Johnny Rep

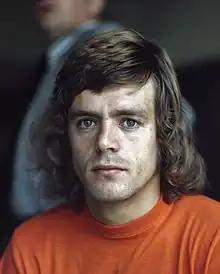
Rep in 1974

John Nicholaas Rep (born 25 November 1951) is a Dutch former professional footballer who played as a right winger. He holds the all-time record for FIFA World Cup goals for the Netherlands with 7.